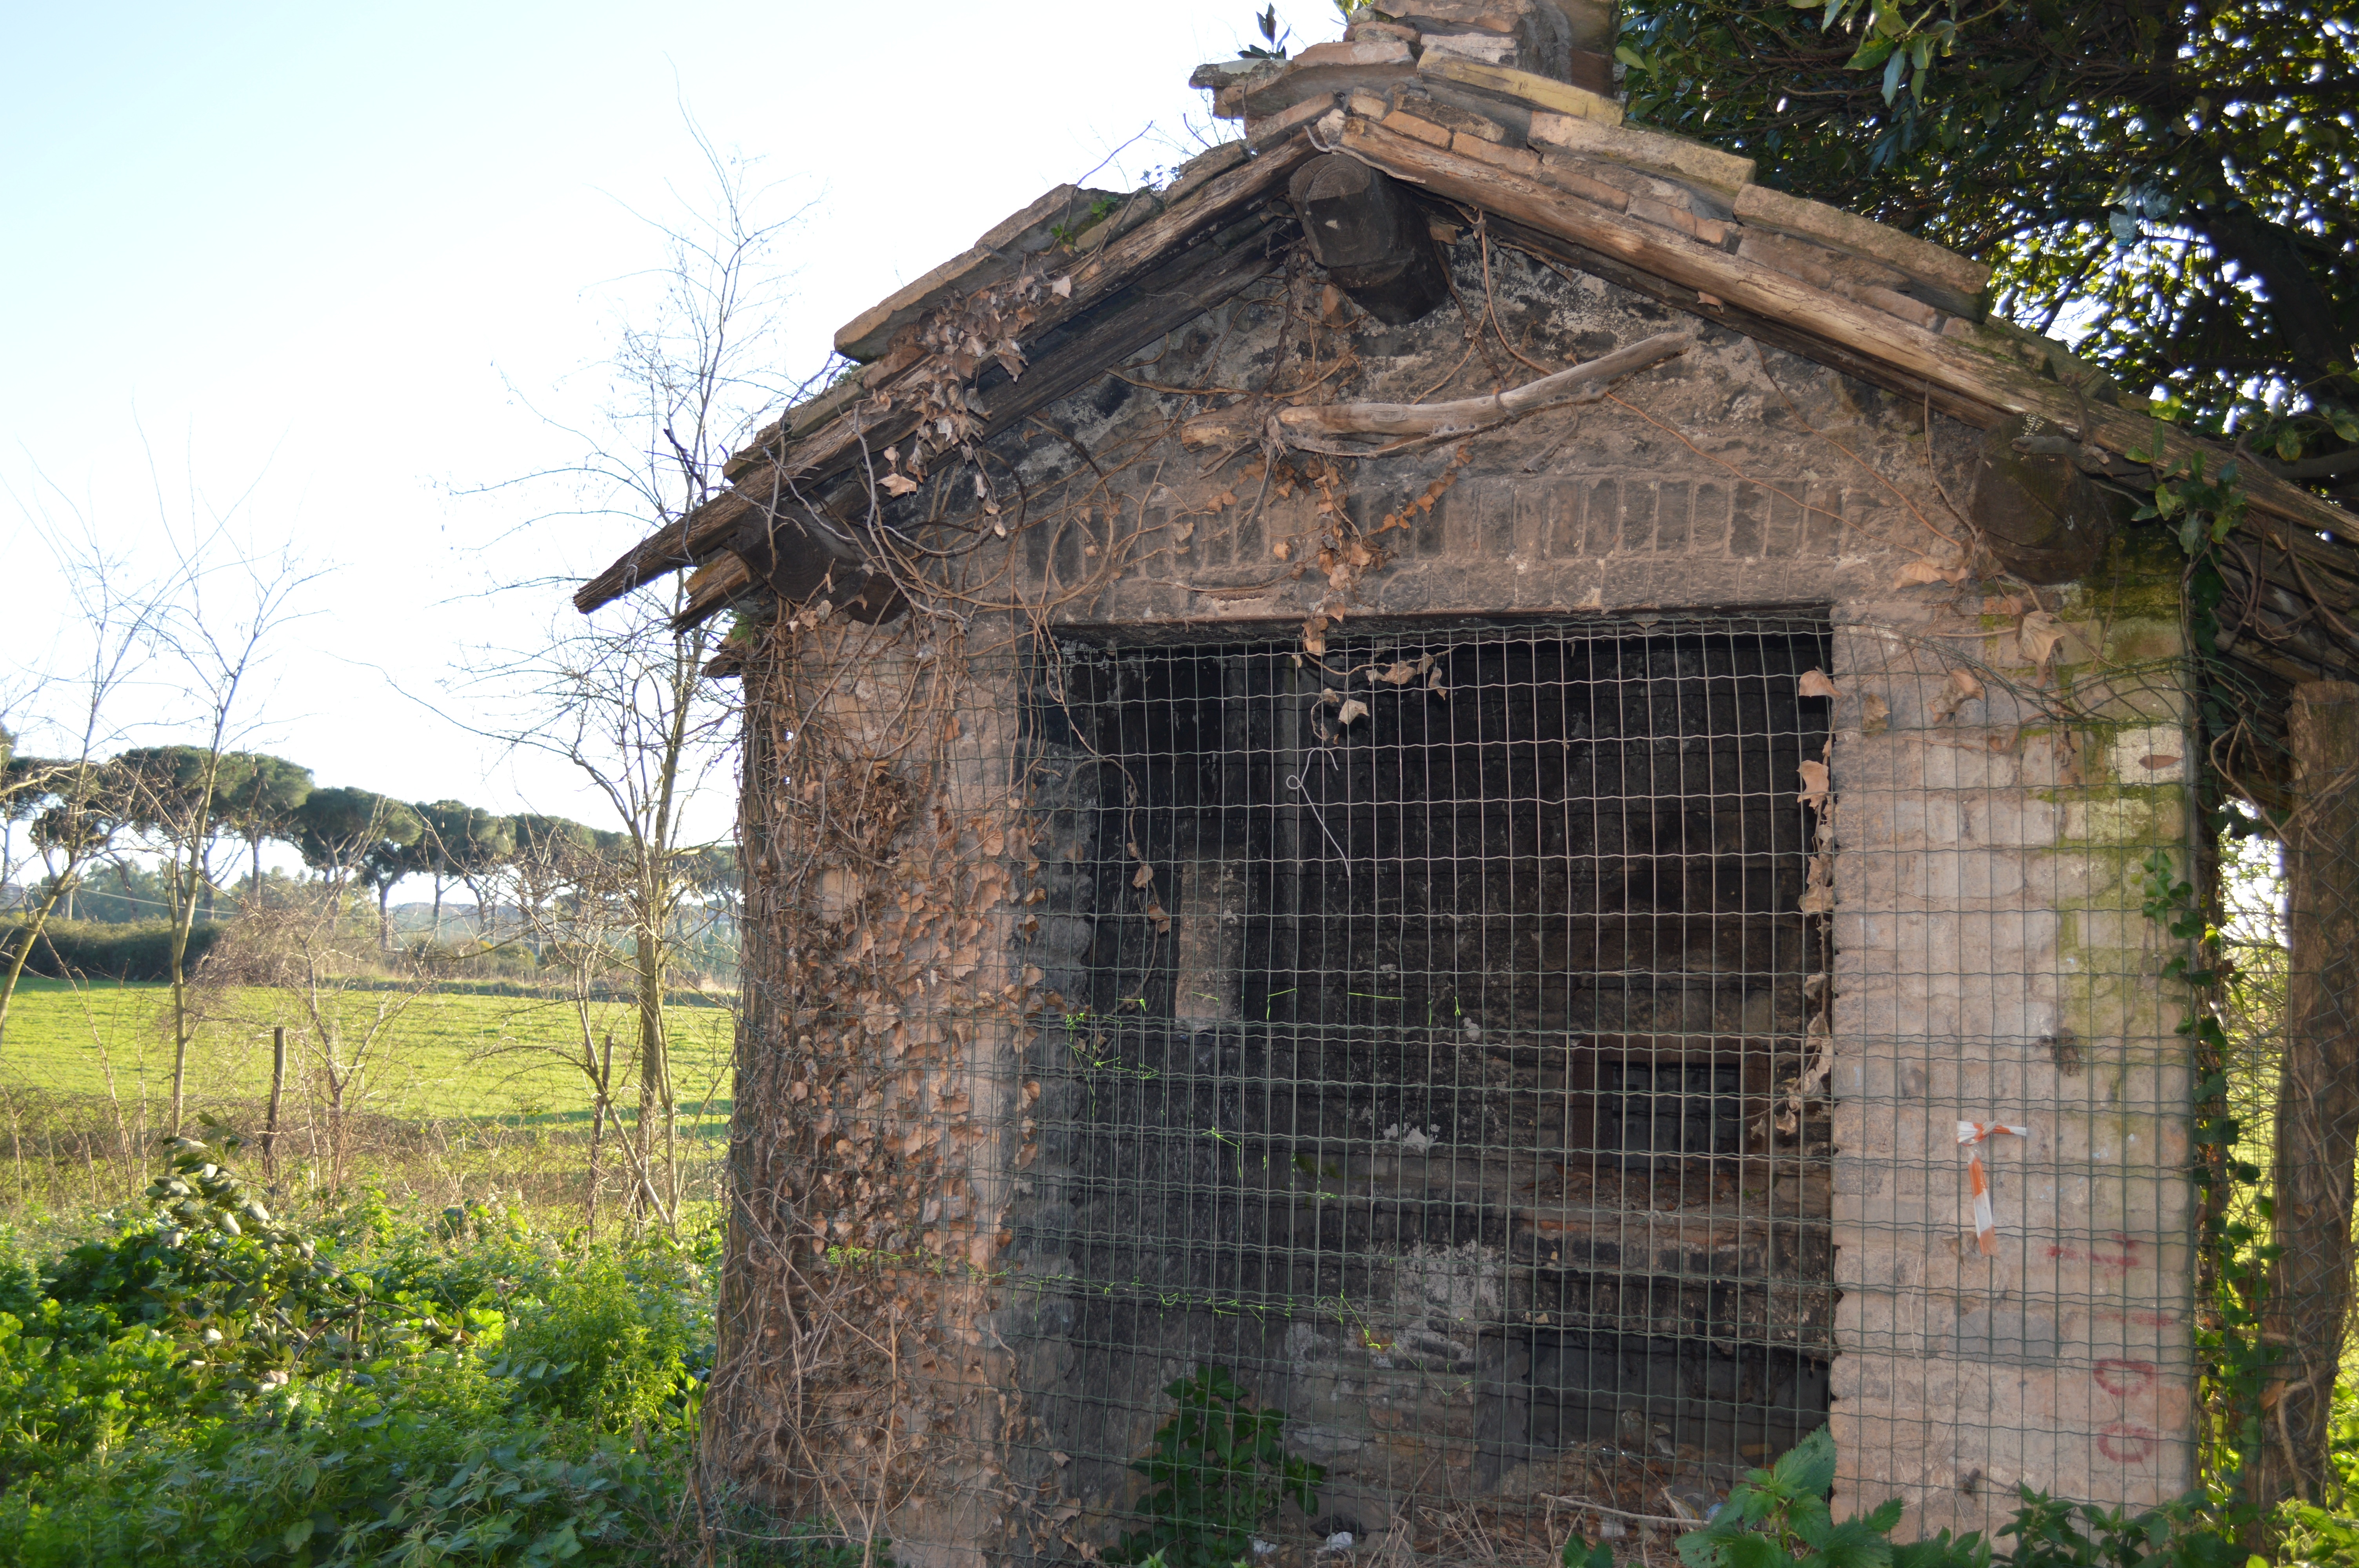
building, barn, shed, hut, shack, cottage, property, chapel, rural area, outdoor structure